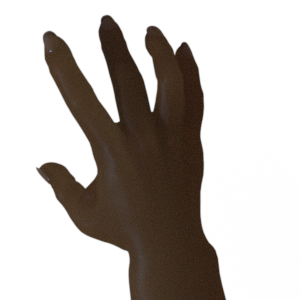
Label: paper